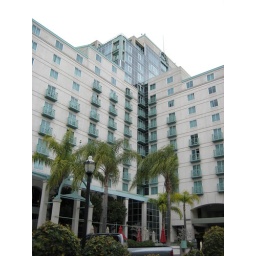
A building near the IMAX theater in Sacramento. Evidently it's a modern building despite having a very 50s style architecture.